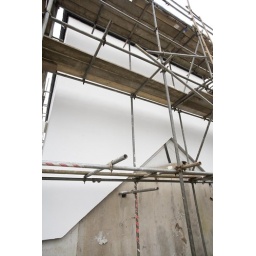
base rail over pitched roof